Opal Whiteley

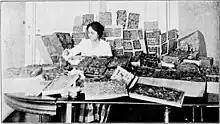
Whiteley reconstructing her diary, 1920

Sedgwick requested that Whiteley have the papers sent to Boston. The fragmented papers soon arrived, "crammed in a hatbox." Sedgwick, who felt the diary would prove a viable literary work, arranged for Whiteley to reside in his mother-in-law's Brookline home, where she spent the following nine months methodically reassembling the work. The diary was apparently block-printed in crayon and phonetically spelled on various types of paper. According to Sedgwick's account of the reconstruction, it was a laborious undertaking, as many of the torn pieces were only large enough to contain a single letter and the pieces had been stored in Whiteley's hat box for years.